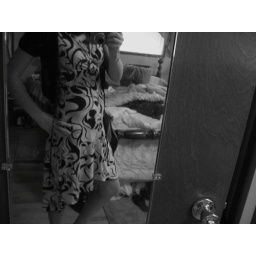
MY DRESS in black and white